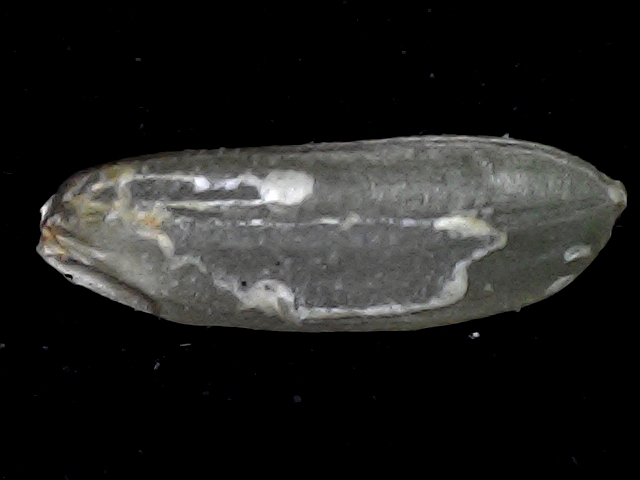
Rice variety: BD72